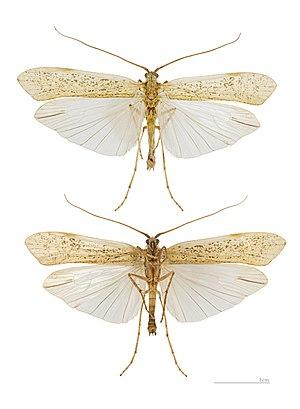
Grammotaulius nigropunctatus est une espèce d'insectes trichoptères de la famille des Limnephilidae, de la sous-famille des Limnephilinae, de la tribu des Limnephilini et du genre Grammotaulius.